Andrea de Litio

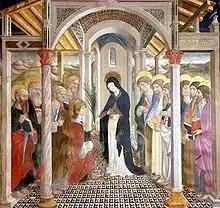

His city of birth is uncertain; one possibility is Lecce nei Marsi in the Province of L'Aquila in the Abruzzo. He was active mainly in the Abruzzo. Documents from 1442 have him working in Norcia as "Andrea di Giovanni de Leccio", working alongside Luca di Lorenzo, Giambono di Corrado, Bartolomeo di Tommaso, and Nicola da Siena. His masterworks are frescoes in the choir of the canons in Atri Cathedral. These include a depiction of the evangelist Saint Luke as a painter. Other frescoes have primitive oddities: such as his depiction of "The Massacre of the Innocents". He also painted for churches in Celano and frescoes for the church of San Nicola, Atri.